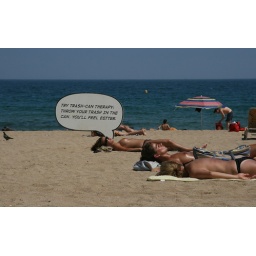
A real sign on the beach in Barcelona.